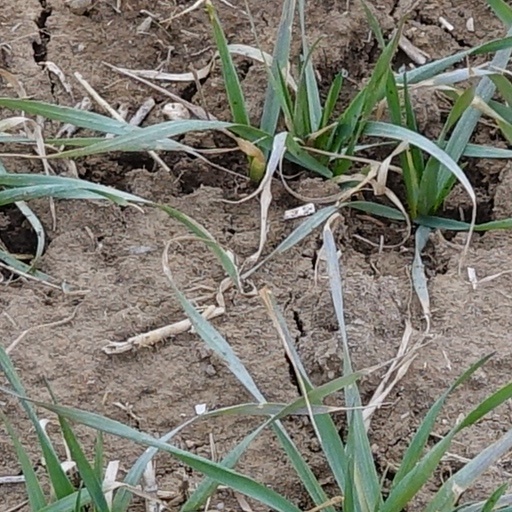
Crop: wheat